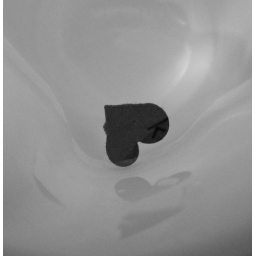
Heart in water cup